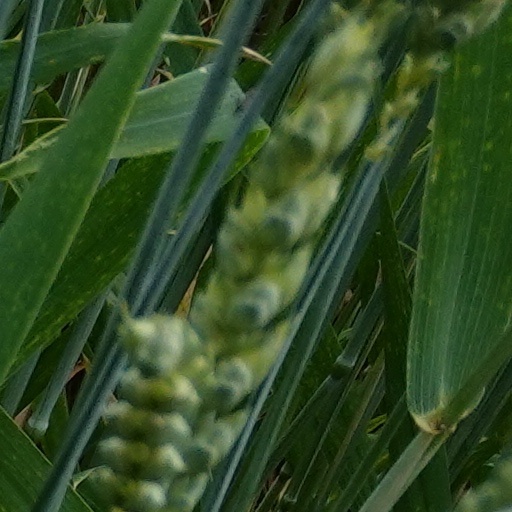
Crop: wheat